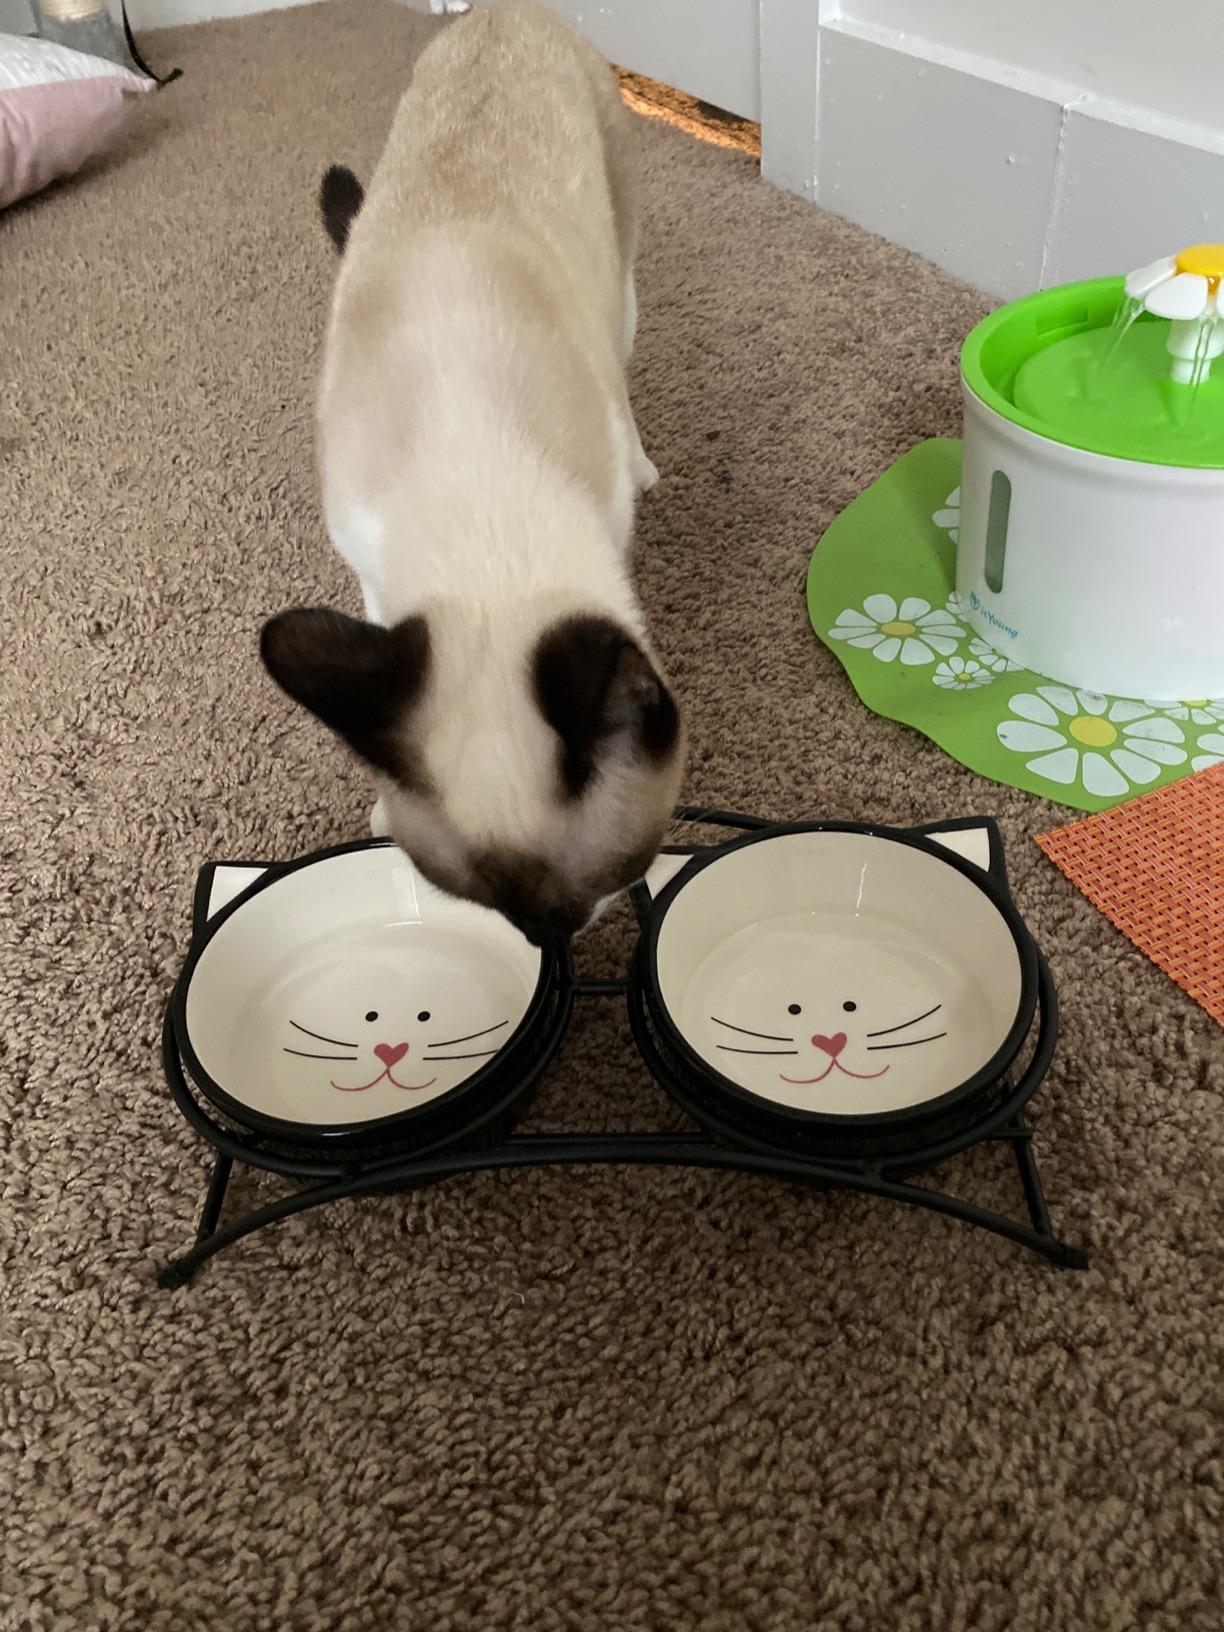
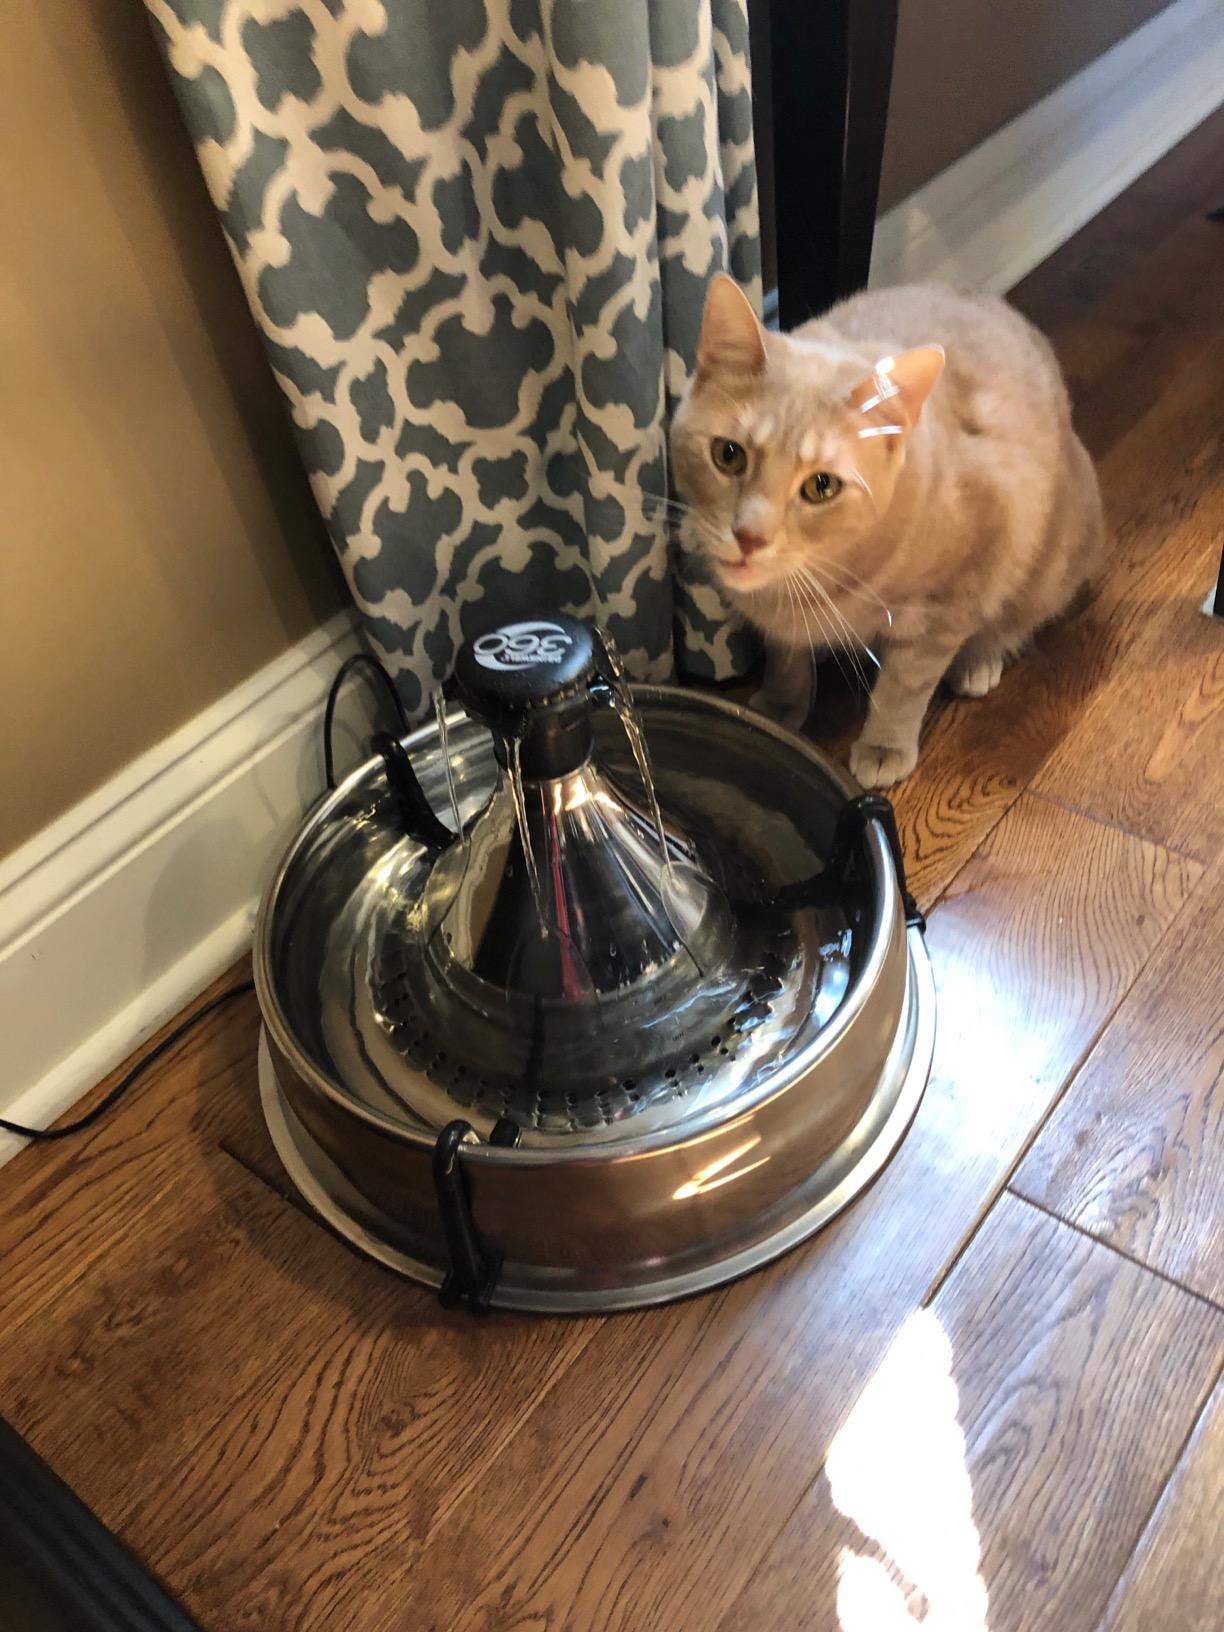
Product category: items_bowl
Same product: no